Saint-Germain-du-Pert

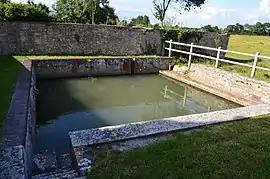
The fountain of Saint-Lubin

Saint-Germain-du-Pert is a commune in the Calvados department in the Normandy region in northwestern France.